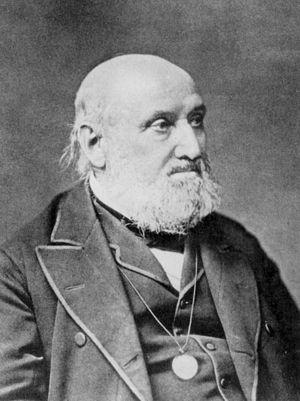
William Farr est un médecin épidémiologiste et statisticien anglais.